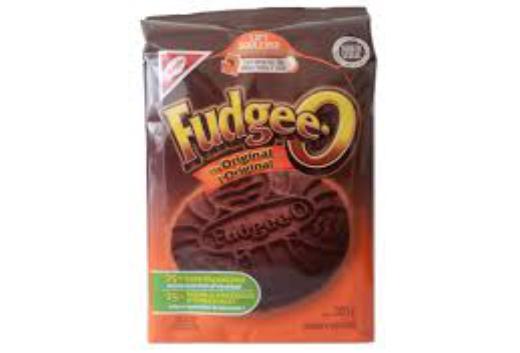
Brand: Fudgee-O
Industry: Food